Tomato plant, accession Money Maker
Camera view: vertical (180 deg); turntable rotation: 30 degrees
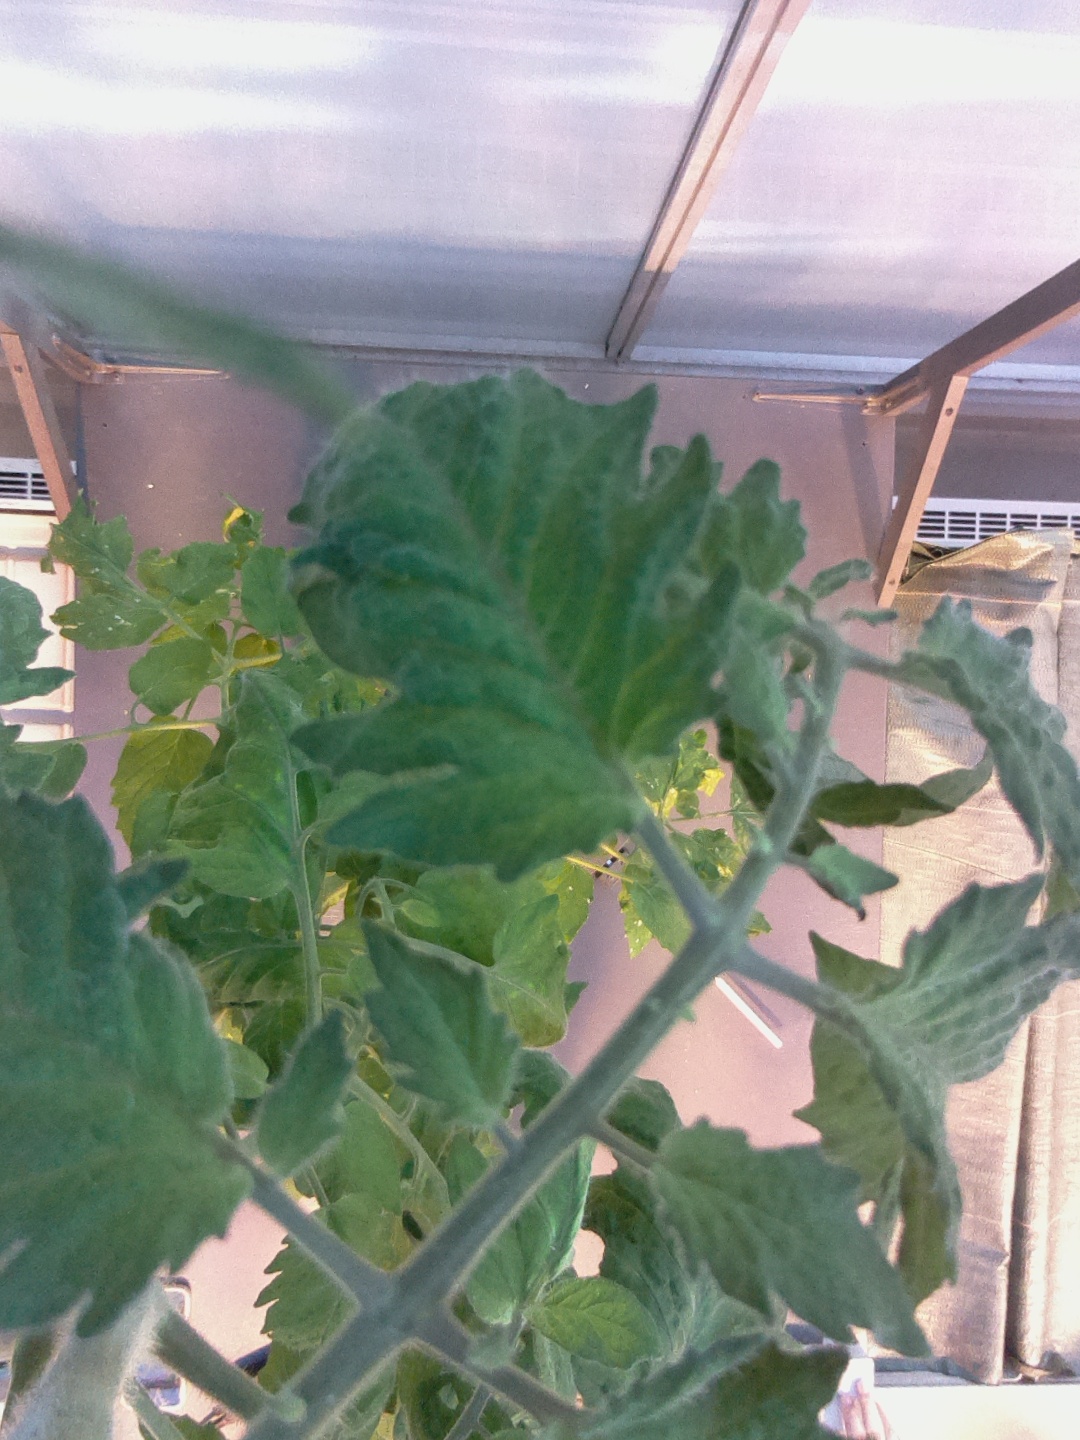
BBCH growth stage 70: Fruits at the main stem or branches visibles